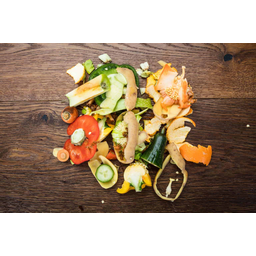
Label: generalcompost